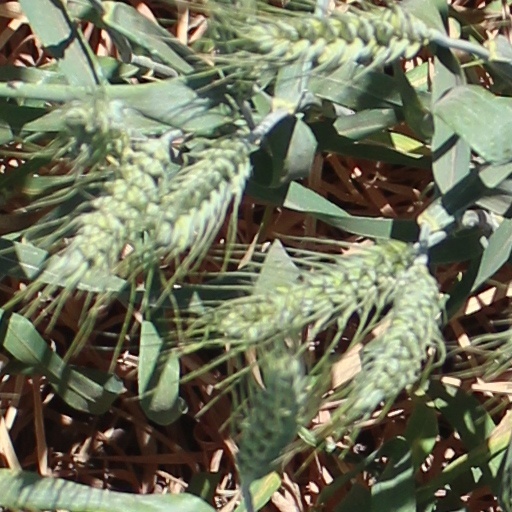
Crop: wheat